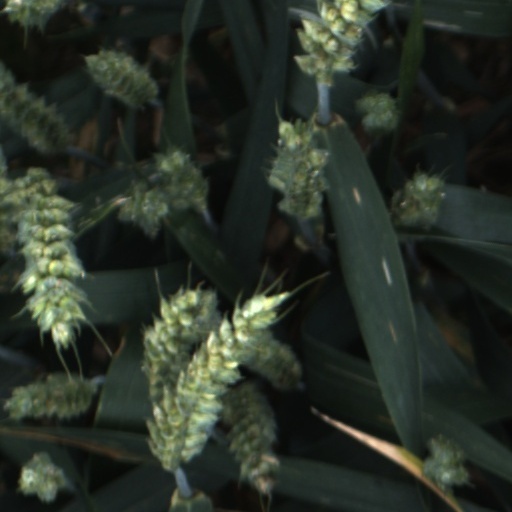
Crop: wheat